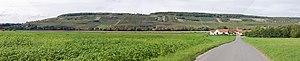
Panorama de la Ferme du rû Chailly et ses alentours
L’Union des communautés de communes du sud de l’Aisne, également dénommée « UCCSA », ou « PETR - UCCSA », est un pôle d’équilibre territorial et rural français situé dans le département de l’Aisne, en région Hauts-de-France.